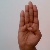
The image shows a hand gesture representing the letter 'B' in Indian Sign Language.